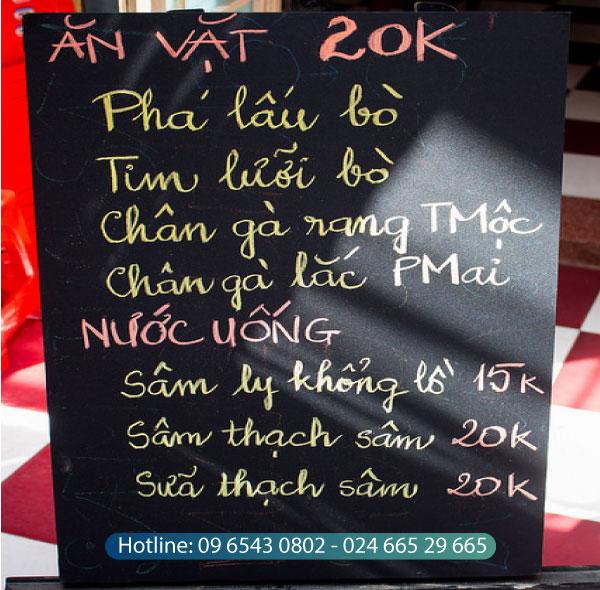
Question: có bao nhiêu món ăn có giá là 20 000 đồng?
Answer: có bốn món ăn có giá là 20 000 đồng